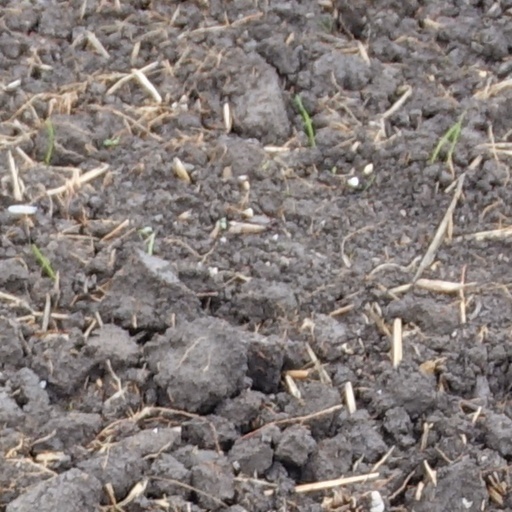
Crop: wheat